List of memorials and monuments at Arlington National Cemetery

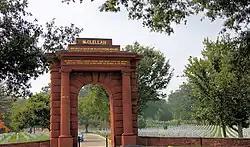
McClellan Gate, erected in 1879, the second memorial erected at Arlington National Cemetery

The first memorials at Arlington National Cemetery were built during and immediately after the Civil War. These first memorials were small, as the federal government (burdened by the cost of the war) expended little money on the cemetery.